Merry company

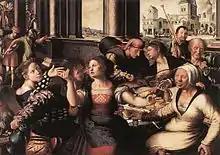
Jan van Hemessen, "The Prodigal Son", 1536

Courtly party scenes, typically of couples of young lovers in a "garden of love", were popular in the late Middle Ages, mostly in illuminated manuscripts and prints rather than panel paintings, and often as part of calendar series showing the months, or book illustrations. In the Renaissance such scenes tended to be given specific settings from religion or classical mythology, such as the "Feast of the Gods" which, unlike merry company scenes, was an excuse for copious amounts of nudity. In 16th century Dutch and Flemish Renaissance painting traditions of genre painting of festivities or parties began to develop, most famously in the peasant scenes of Pieter Bruegel the Elder, which were the first large paintings to have peasant life as their sole subject.